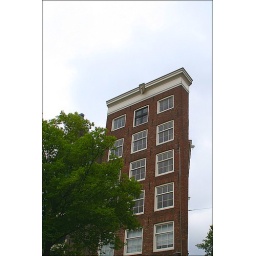
A house with one wall in Amsterdam / Netherlands.